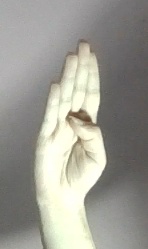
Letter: kaaf